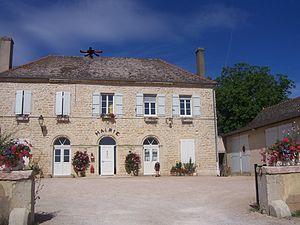
Mairie de Gigny-sur-Saône
Gigny-sur-Saône est une commune française située dans le département de Saône-et-Loire en région Bourgogne-Franche-Comté.